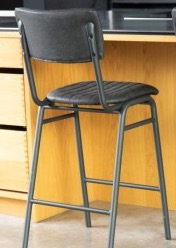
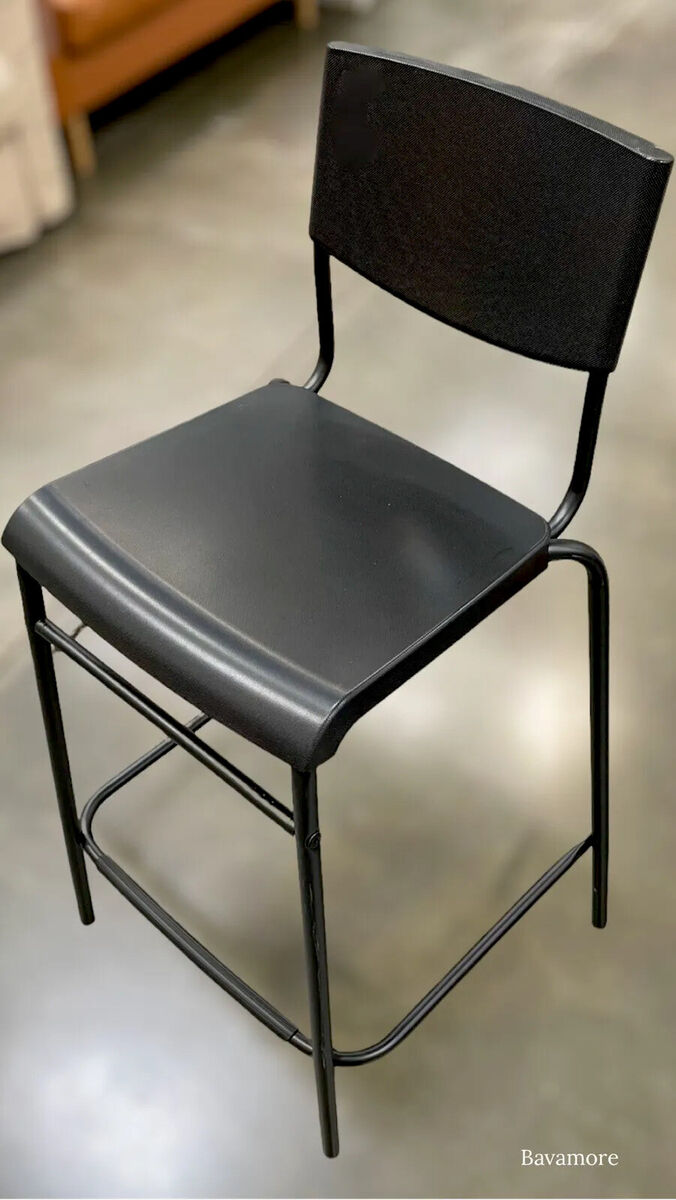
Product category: stool
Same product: no